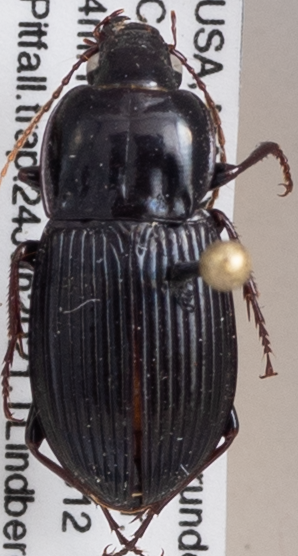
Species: Pterostichus (Abacidus) sp.
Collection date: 2021-06-24
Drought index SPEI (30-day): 0.39
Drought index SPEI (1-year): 2.09
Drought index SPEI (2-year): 1.28